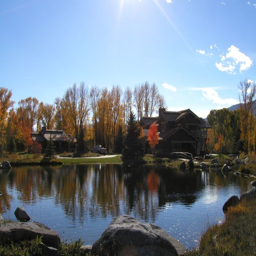
a lone maple stands out in the autumn .